François Gaston de Lévis

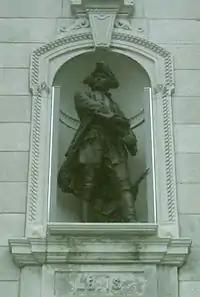
François Gaston de Lévis sculpture in front of Parliament Building (Quebec)

Lévis returned to France on parole, and was released for service in Europe by William Pitt. He served in the German campaigns of 1762, and retired from active military service when the war ended in 1763 with the Peace of Paris. He was appointed governor of Artois in 1765. He was promoted to Marshal of France in 1783, and was raised to the inheritable title Duc de Lévis in 1784.